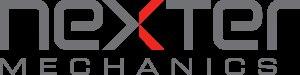
Nexter S.A. est un groupe industriel de l'armement appartenant à l'État français. Il fabrique du matériel militaire pour le combat terrestre, aéroterrestre, aéronaval et naval. Nexter résulte de la filialisation des différentes entités du groupe GIAT industries qui en devient la holding de tête. À sa création Nexter intégrait les filiales Systems, Munitions, Electronics et Mechanics.